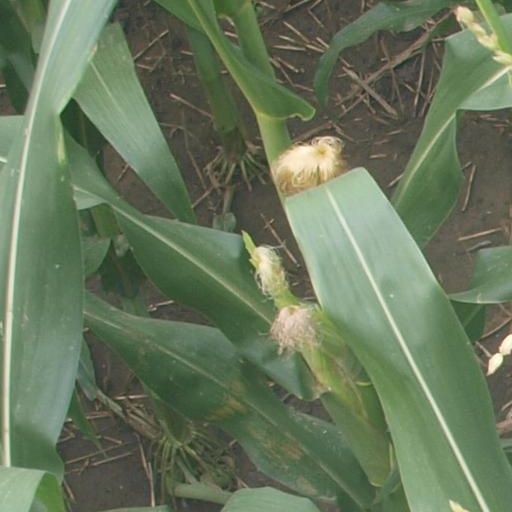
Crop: maize; corn